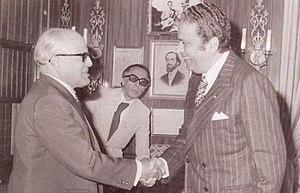
L’affaire des naturalisés tunisiens est un mouvement de protestation contre les lois tunisiennes qui tendaient à faciliter l’accession à la nationalité française pendant le protectorat français. Il se manifeste lors de l’inhumation des Tunisiens musulmans naturalisés français, en leur interdisant l’accès aux cimetières musulmans. Ces émeutes relancent le mouvement national tunisien affaibli après les répressions de 1926-1928.
L’affaire des naturalisés tunisiens est un mouvement de protestation contre les lois tunisiennes qui tendaient à faciliter l’accession à la nationalité française pendant le protectorat français. Il se manifeste lors de l’inhumation des Tunisiens musulmans naturalisés français, en leur interdisant l’accès aux cimetières musulmans. Ces émeutes relancent le mouvement national tunisien affaibli après les répressions de 1926-1928.
Chedli Klibi, né le 6 septembre 1925 à Tunis et mort le 13 mai 2020 à Carthage, est un homme politique tunisien. Il occupe durant onze ans le poste de secrétaire général de la Ligue arabe.